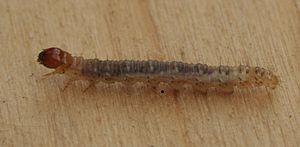
Korscheltellus lupulinus, la Louvette ou petite hépiale du houblon, est une espèce de lépidoptères de la famille des Hepialidae.